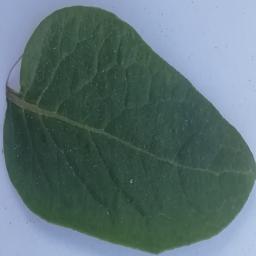
Label: Potato___Healthy